Caquot kite balloon

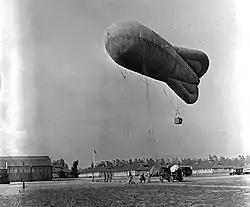
"Caquot type R" balloon of the U.S. Army in Arcadia, California, 1921

Caquot kite balloon (in French "Caquot Captif") was a type of non-rigid military observation balloon, designed in 1915 by Albert Caquot. The type became widely used by Allied forces in World War I warfare for multiple observation or naval defence uses and later also as a anti-aircraft barrage balloon.